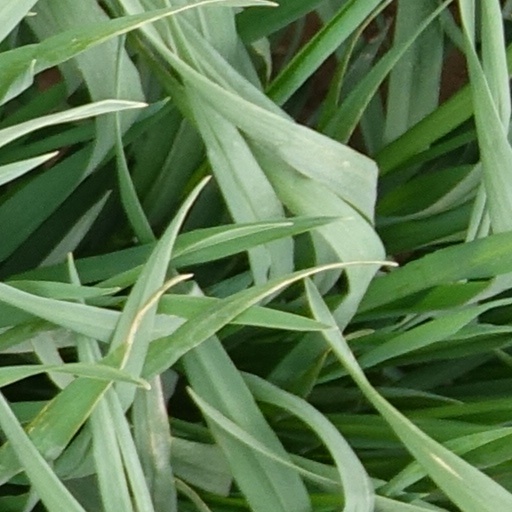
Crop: wheat